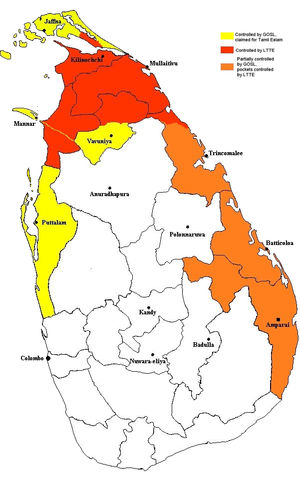
De Tamilske Tigre / Forsøg på forhandlinger
Områder LTTE kontrollerede eller krævede per januar 2007: Områder vist med rødt var under LTTEs kontrol, mørk gule områder var kontrollerede af regeringen men med lommer kontrollerede af LTTE mens gule områder kræves af LTTE, men er under regeringskontrol.
De Tamilske Tigre er en tidligere tamilsk oprørsgruppe i Sri Lanka, opstået i 1970erne, der kæmpede imod den srilankanske regering for regional autonomi i den nordlige del af øen. Tamilerne er et etnisk mindretal i Sri Lanka og udgør ca 26% af befolkningen, med eget sprog, kultur og traditioner.